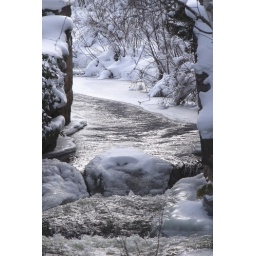
Wild water flow and the start of the winter ice, in the river